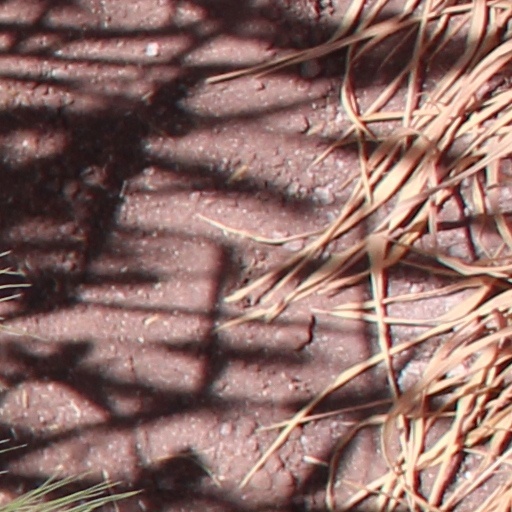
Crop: wheat